Moondial (TV serial)

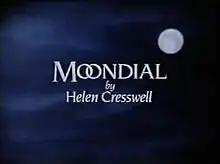
"Moondial" title screen

Moondial is a British television six-part serial made for children by the BBC and transmitted in 1988, with a repeat in 1990. It was written by Helen Cresswell, who also wrote the 1987 novel on which the series was based.